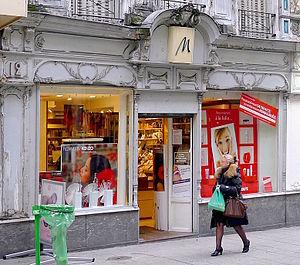
Marionnaud à Paris